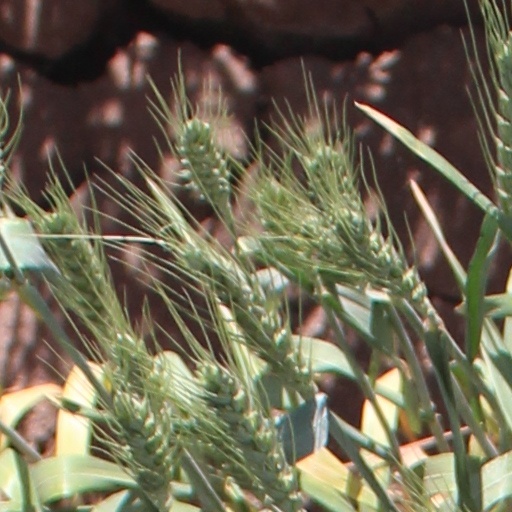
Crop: wheat